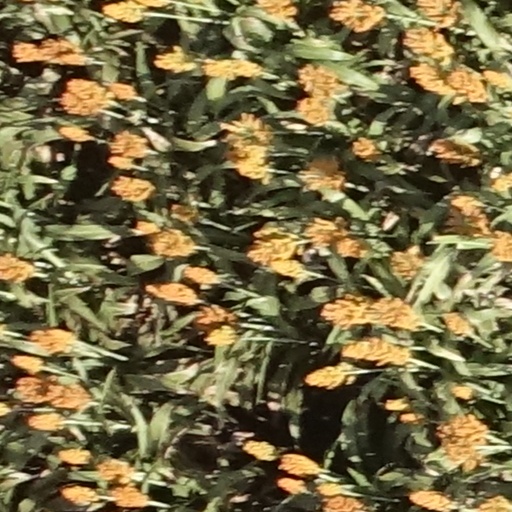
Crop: sorghum